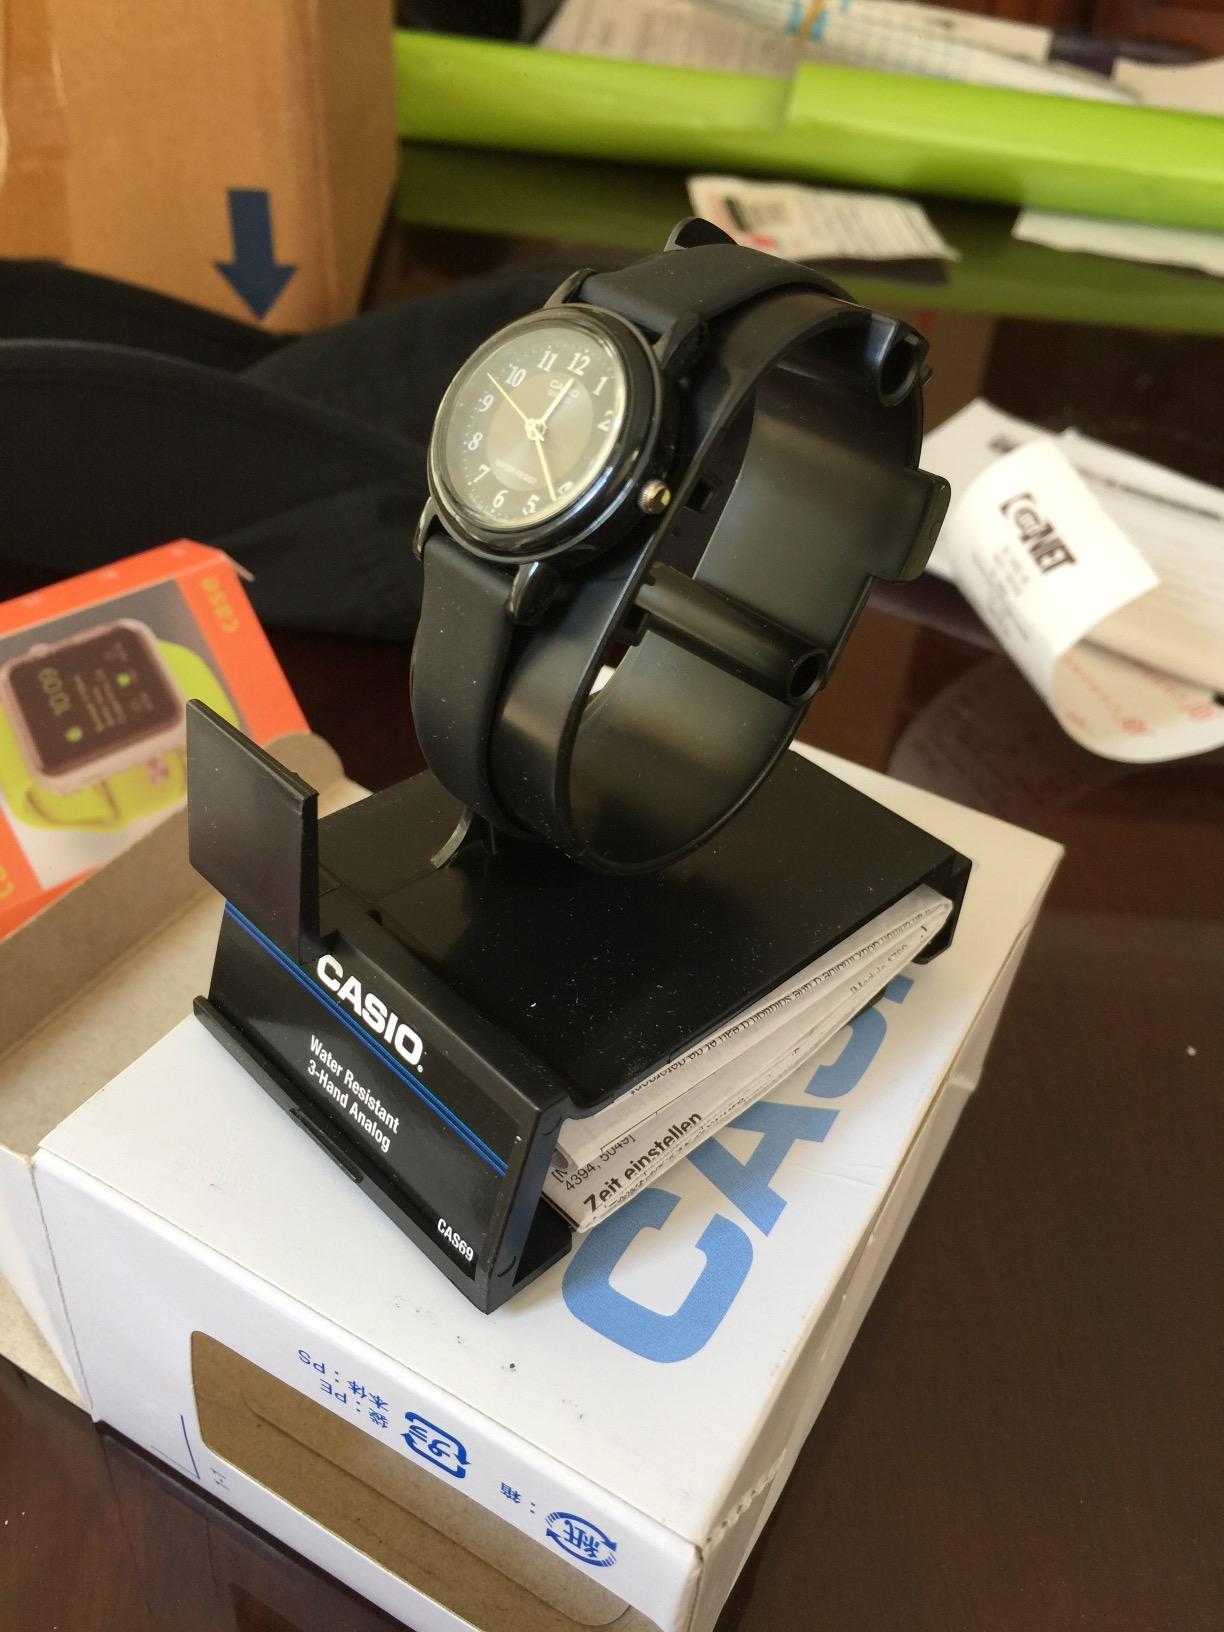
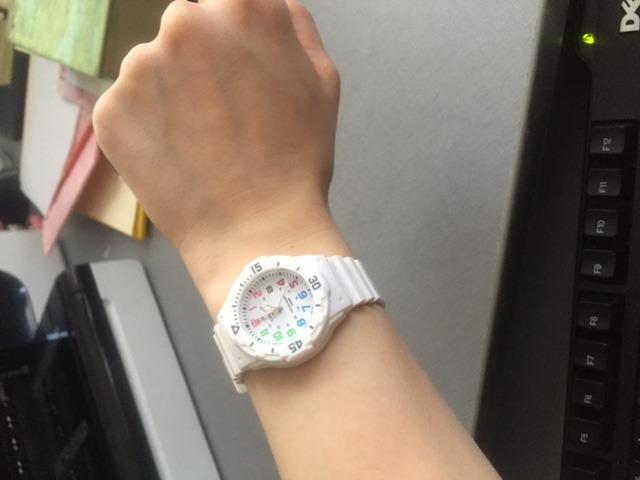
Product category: accessories_watch
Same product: no